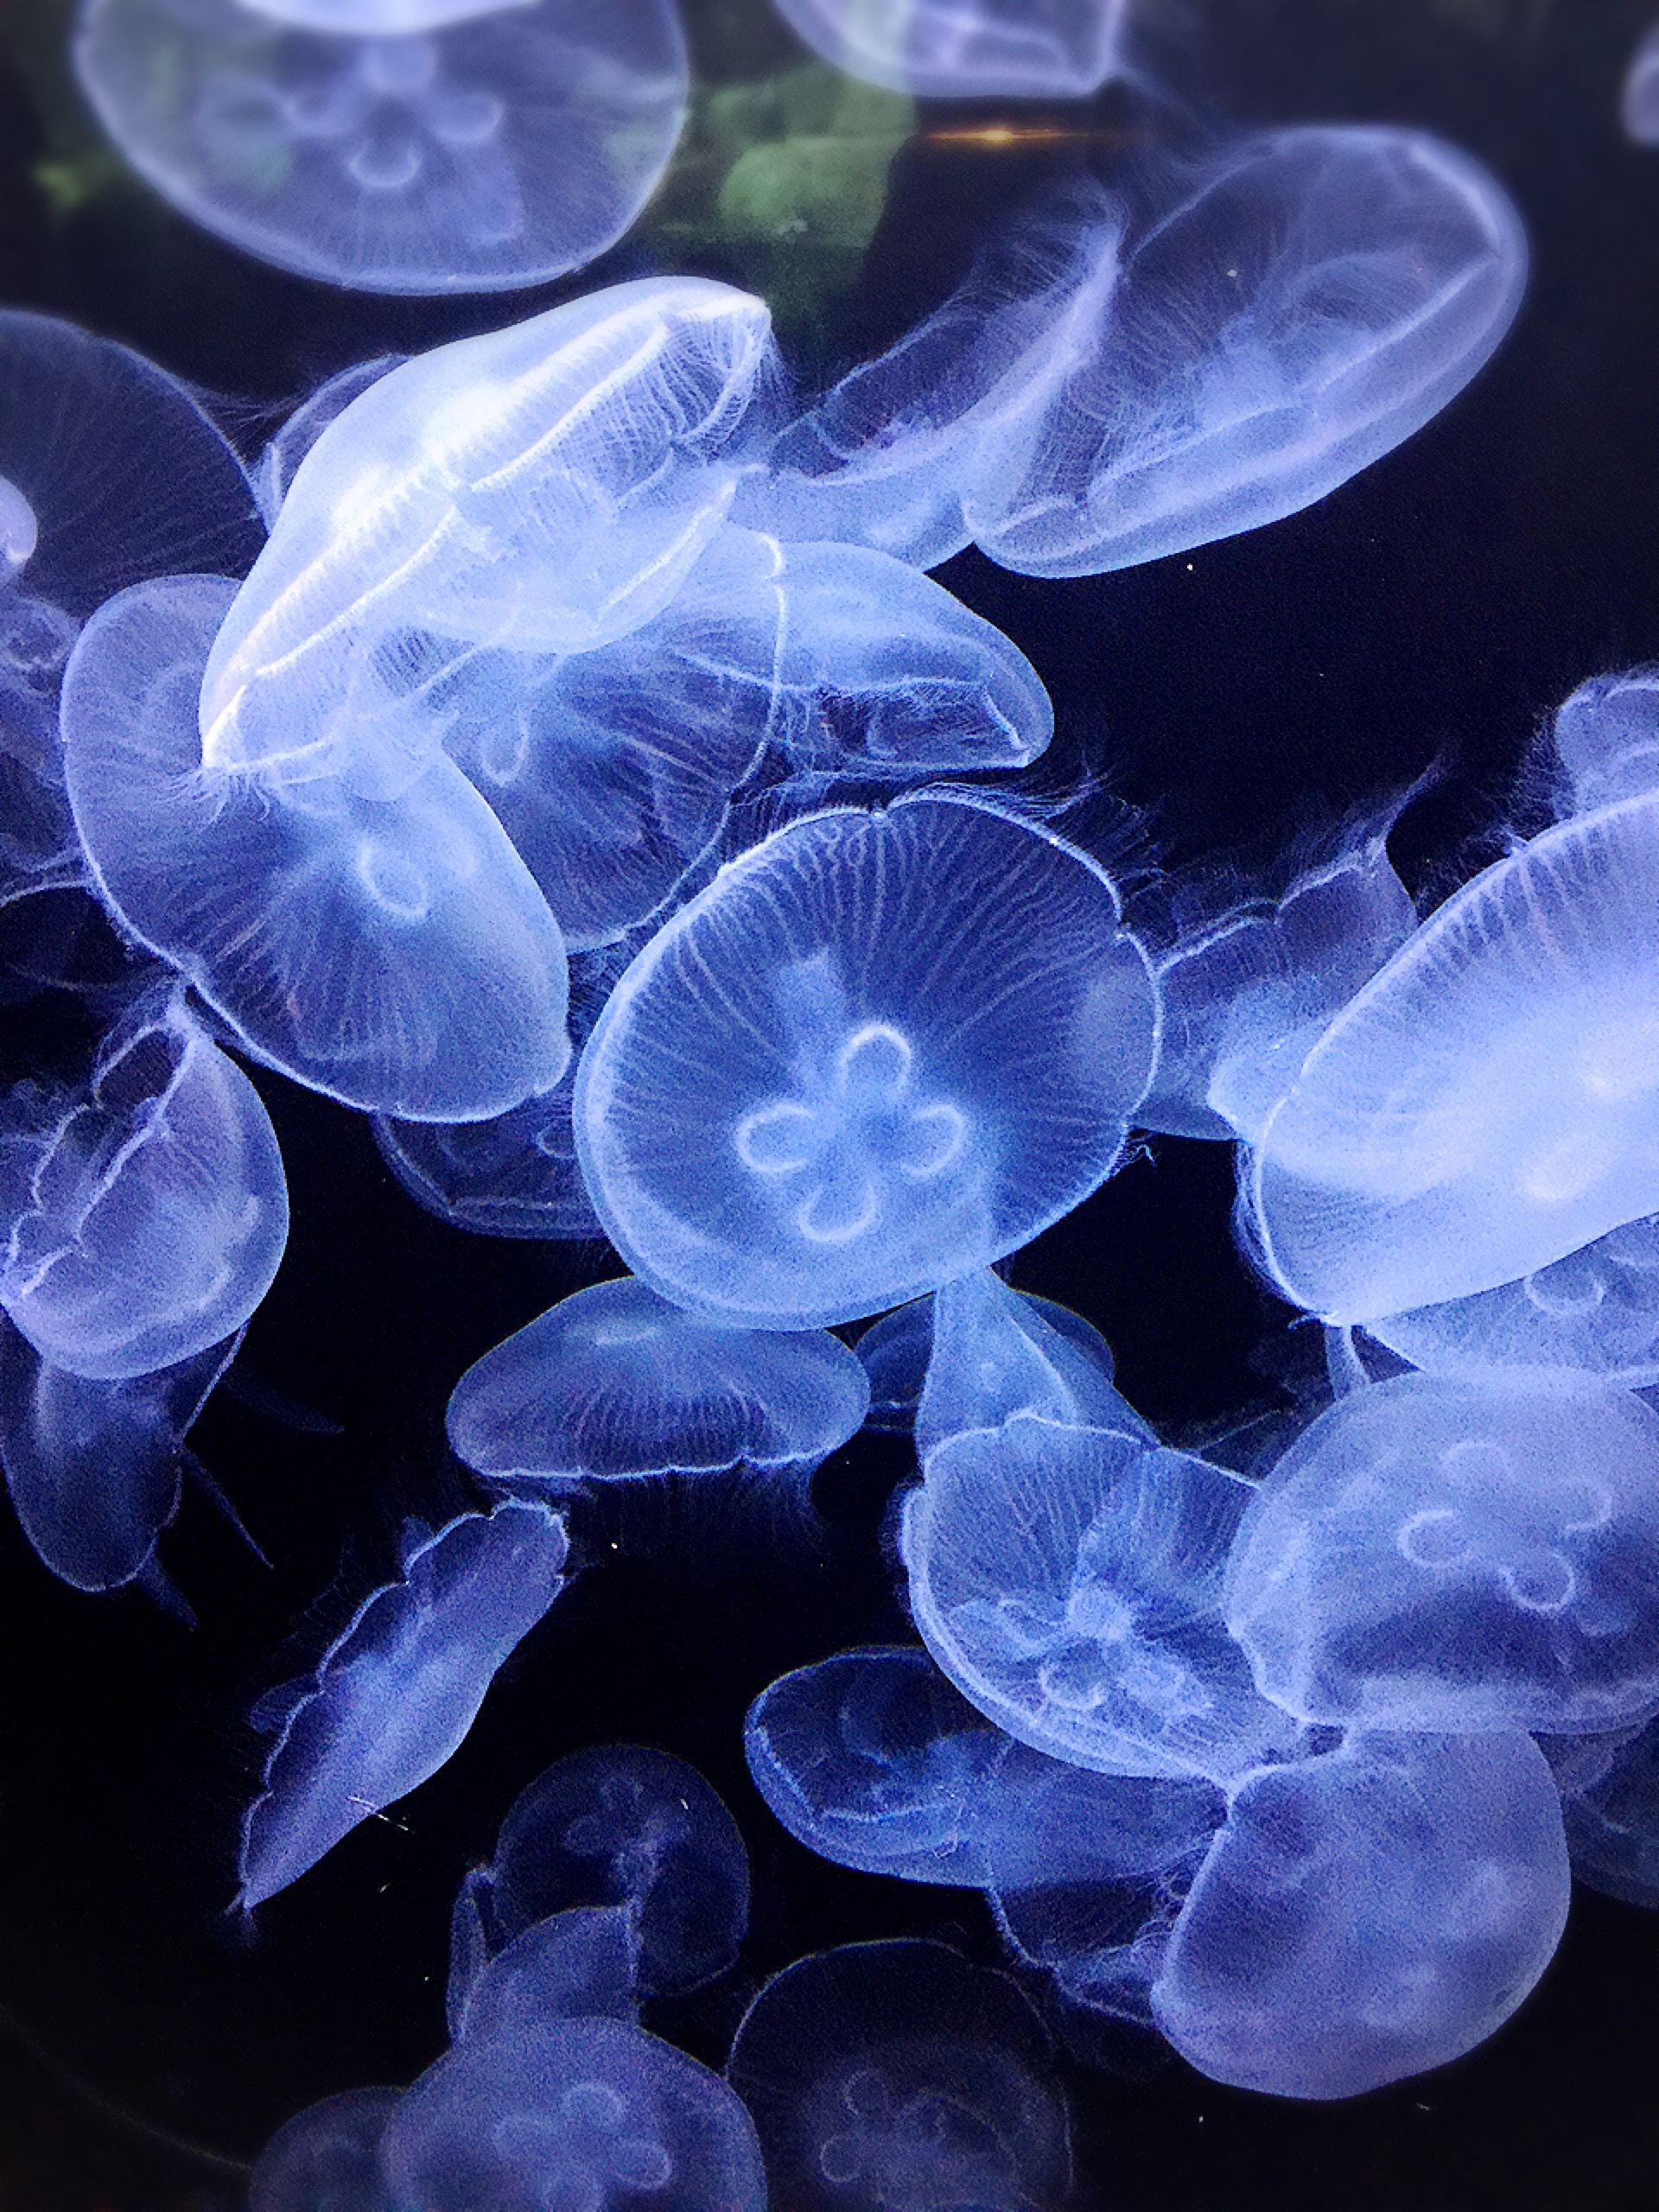
flower, petal, mystery, biology, jellyfish, blue, coral, invertebrate, cnidaria, animals, sea life, beauty, macro photography, marine invertebrates